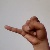
The image shows a hand gesture representing the letter 'J' in Indian Sign Language.